Detroit Pistons

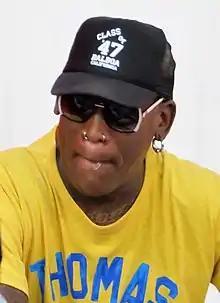
Dennis Rodman, NBA Defensive Player of the Year in 1990 and 1991

Prior to the 1988–89 season, the Pistons moved to Auburn Hills to play at The Palace of Auburn Hills, the first NBA arena financed entirely with private funds. The 1989 Pistons completed the building of their roster by trading Adrian Dantley for Mark Aguirre, a trade that Pistons fans criticized heavily initially, but later praised. The team won 63 games, shattering their one-year-old franchise record, and steamrolled through the playoffs and into an NBA Finals rematch with the Lakers. This time, the Pistons came out victorious in a four-game sweep to win their first NBA championship. Joe Dumars was named NBA Finals MVP.